Countess Claudine Rhédey de Kis-Rhéde

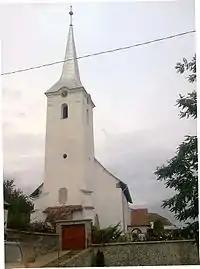
The crypt of the Rhédey family is in the Reformed Church of Sângeorgiu de Pădure

Claudine died in Austria in 1841 after being thrown from her horse. The remains of the Countess were originally interred in the Rhédey Mausoleum, but were subsequently removed and placed in the family crypt in the Reformed Church of Sângeorgiu de Pădure.